Levant (wind)

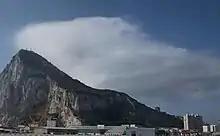
The cap cloud that forms in moist stable easterly winds over the Rock of Gibraltar

Sometimes the levanter forms a characteristic cloud named "banner-cloud" over the Rock of Gibraltar. However, this is not always the case and a particular set of conditions is required for its formation.